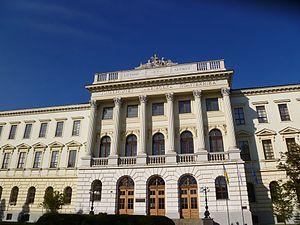
Lviv — en ukrainien : Львів, L'viv, en polonais : Lwów ; en russe : Львов, Lvov ; en allemand : Lemberg ; en italien : Leopoli ; en latin : Leopolis ; en hongrois : Illyvó — ; en français : Léopol, Lwów, Lvov puis plus récemment Lviv, est la plus grande ville de la partie occidentale de l'Ukraine, la capitale administrative de l'oblast de Lviv et le centre historique de la Galicie, province anciennement polonaise puis autrichienne après les partages de la Pologne, chef-lieu de la voïvodie de Lwów au sein de la Deuxième République polonaise jusqu'en 1939.